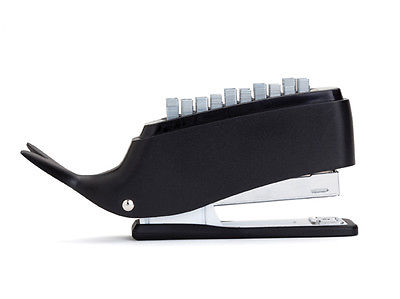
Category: stapler